Tim Booth

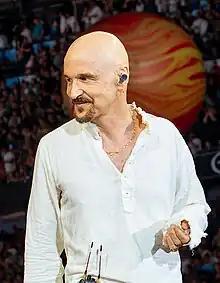
Booth performing with Coldplay in 2023

Timothy Booth (born 4 February 1960) is an English singer-songwriter, actor and dancer. He is the lead singer and co-founder of the indie rock band James, and co-wrote several of their hit singles including "Sit Down", "Come Home", and "Laid". As an actor, Booth is also known for portraying Victor Zsasz in the 2005 film "Batman Begins".